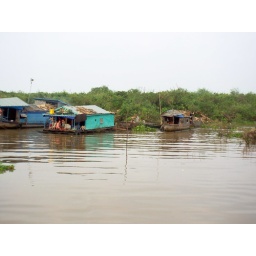
living on the water living in the green